Marching band

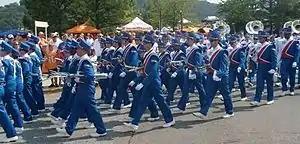
The University of Florida's marching band, The Pride of the Sunshine, performing in a parade

In parades, bands usually line up in a marching block composed of ranks and